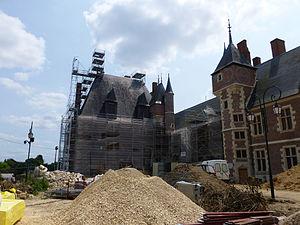
Le château de Gien (Loiret) en travaux (2013)
Le château de Gien est un château français situé à Gien dans le département du Loiret en région Centre-Val de Loire. Le château actuel a été construit pendant la Première renaissance française, pour Anne de France et Pierre II de Beaujeu, à partir d'une forteresse médiévale. Membre de l'association des Châteaux de la Loire, il abrite depuis 1952, un musée de la chasse.